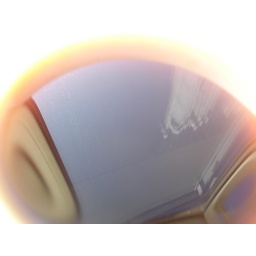
sky in a cup of coffee2